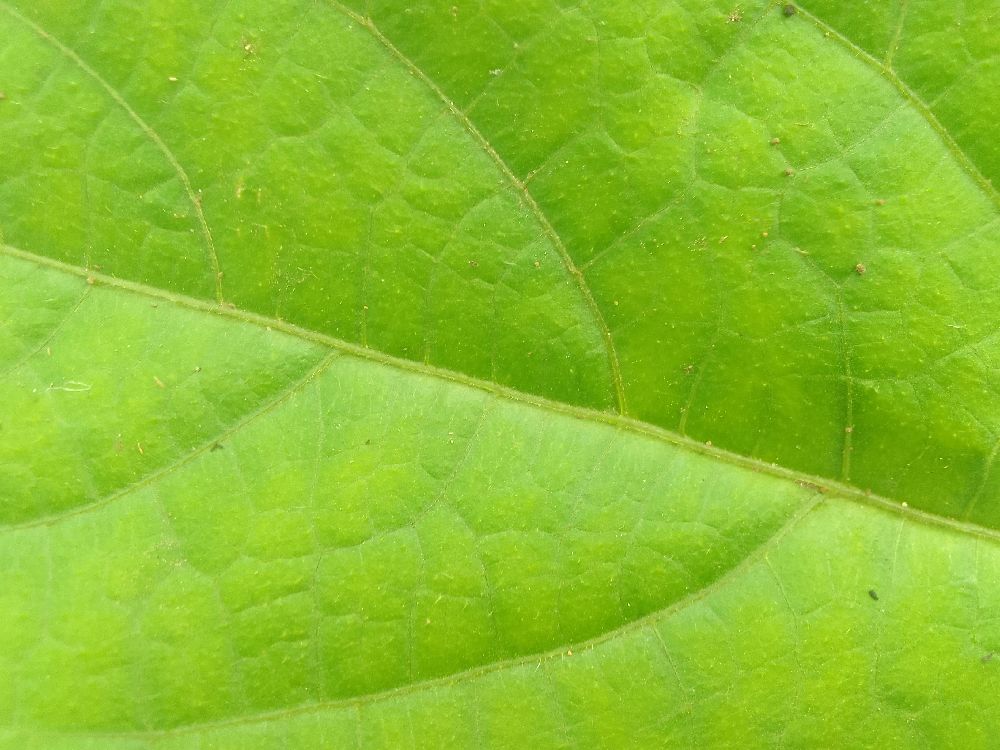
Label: healthy